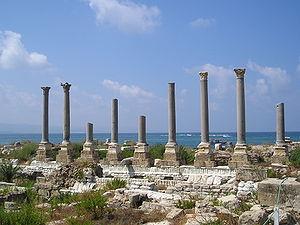
Cet article recense les sites inscrits au patrimoine mondial au Liban.